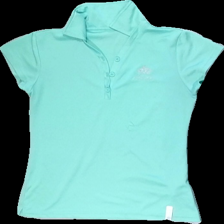
View: front
Type: T-shirt
Category: Ladies
Brand: Not in the list
Brand text on label: Active Riding Wear
Colors: Green
Material: 100% polyester
Pattern: Other
Cut: Regular
Season: Summer
Trend: Sports
Damage: Pulled parts
Price range: <50
Recommended usage: Recycle